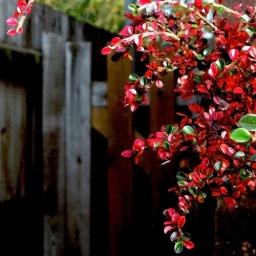
in front of the wooden fence